George Floyd protests in Portland, Oregon

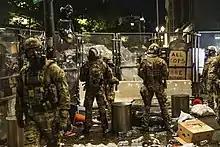
U.S. Customs and Border Protection agents and protesters at the Mark O. Hatfield federal courthouse perimeter barricade on July 25, 2020

Despite a brief reprieve following the pullback of federal agents in late July-early August, tensions between protesters and police–including Portland police, local sheriff's deputies, and Oregon State Police troopers–continued to manifest, though demonstration sizes were noticeably smaller.